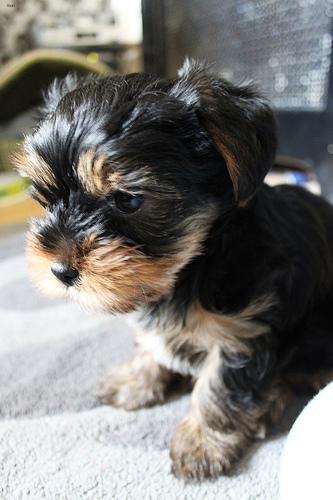
Breed: yorkshire terrier